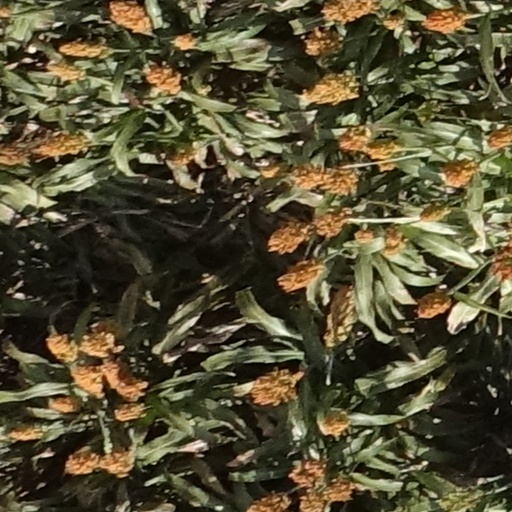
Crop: sorghum